Louis-Auguste-Victor, Count de Ghaisnes de Bourmont

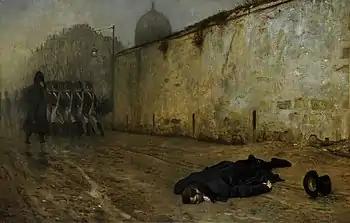
The Execution of Marshal Ney, by Gérôme 1868

Latter testimony given by Lecourbe before his death was read, that partially contradicted Bourmont suggesting that there was no prospect for resistance, and that even in the absence of the proclamation the troops would likely have defected in any case. Further witnesses told of Neys actions after the Parade attempting to paint him as suddenly loyal to Napoleon but even these witnesses who had seen Ney during the Parade and in the days after it contradicted Bourmonts testimony that Ney was wearing the Grand Eagle decoration even if they were otherwise positive to the prosecution case.